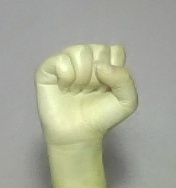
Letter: saad